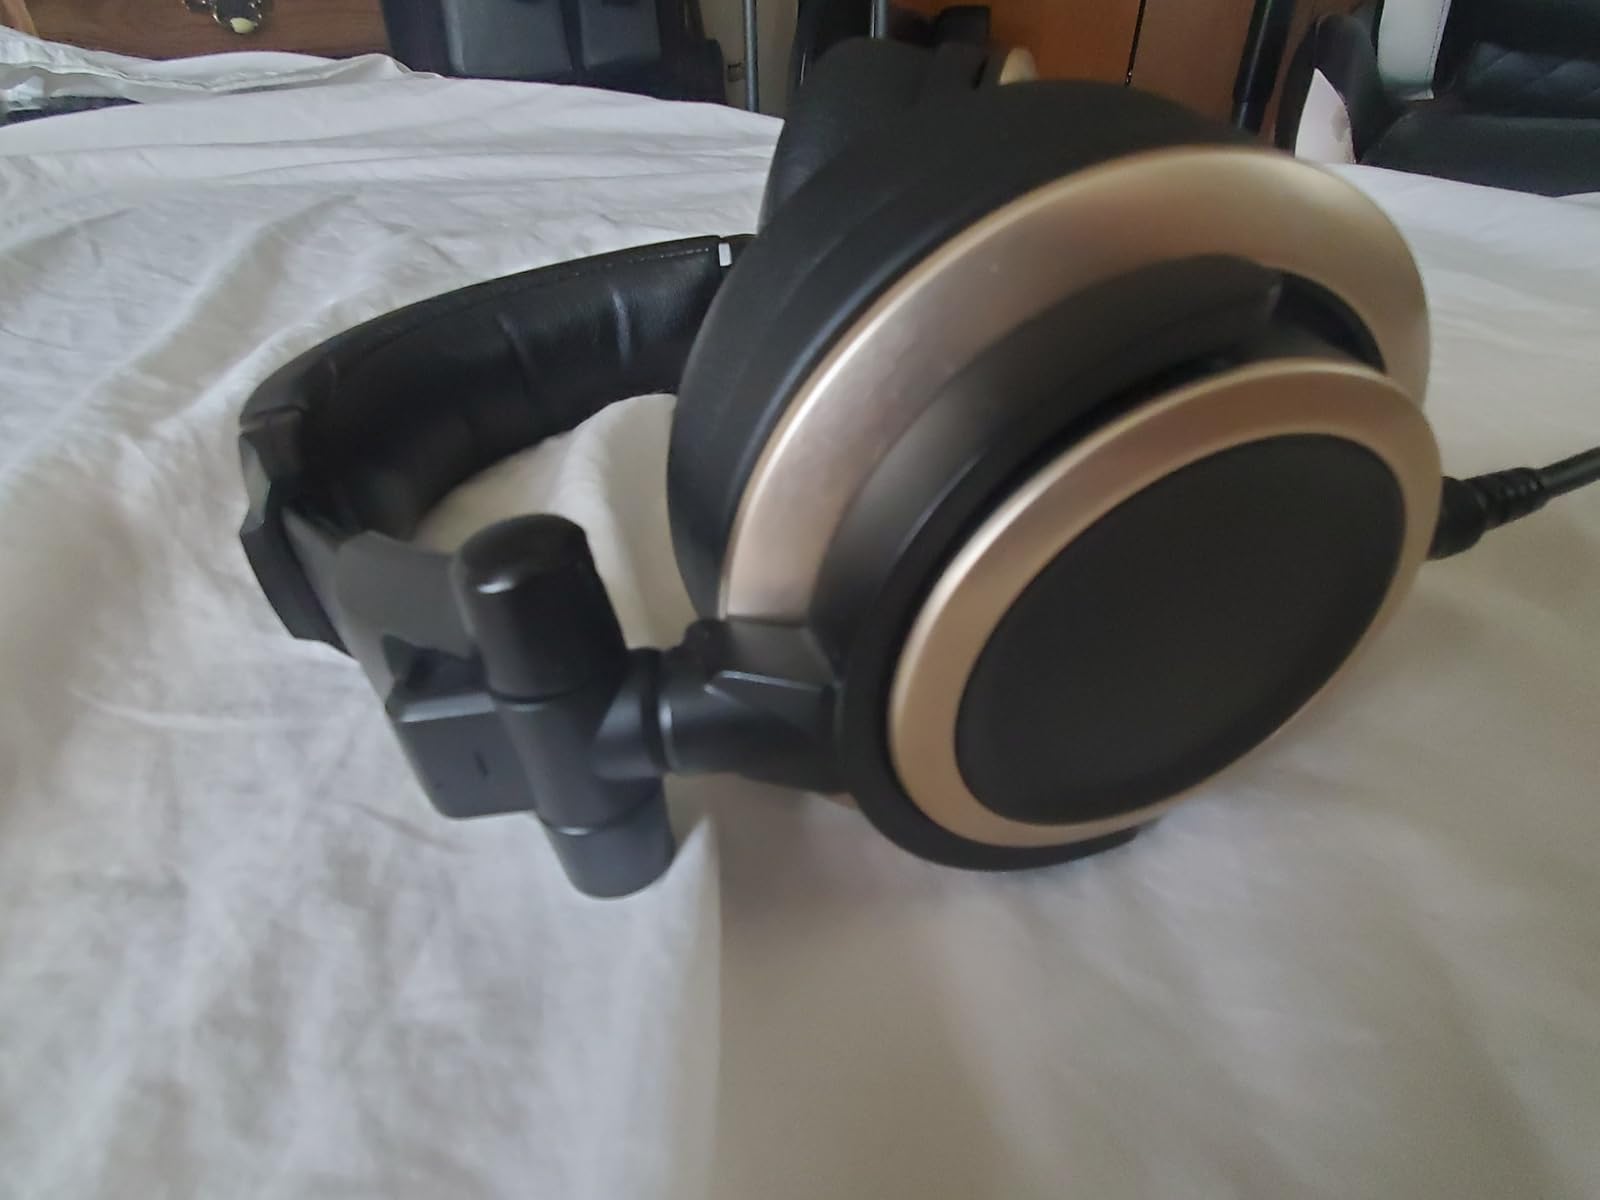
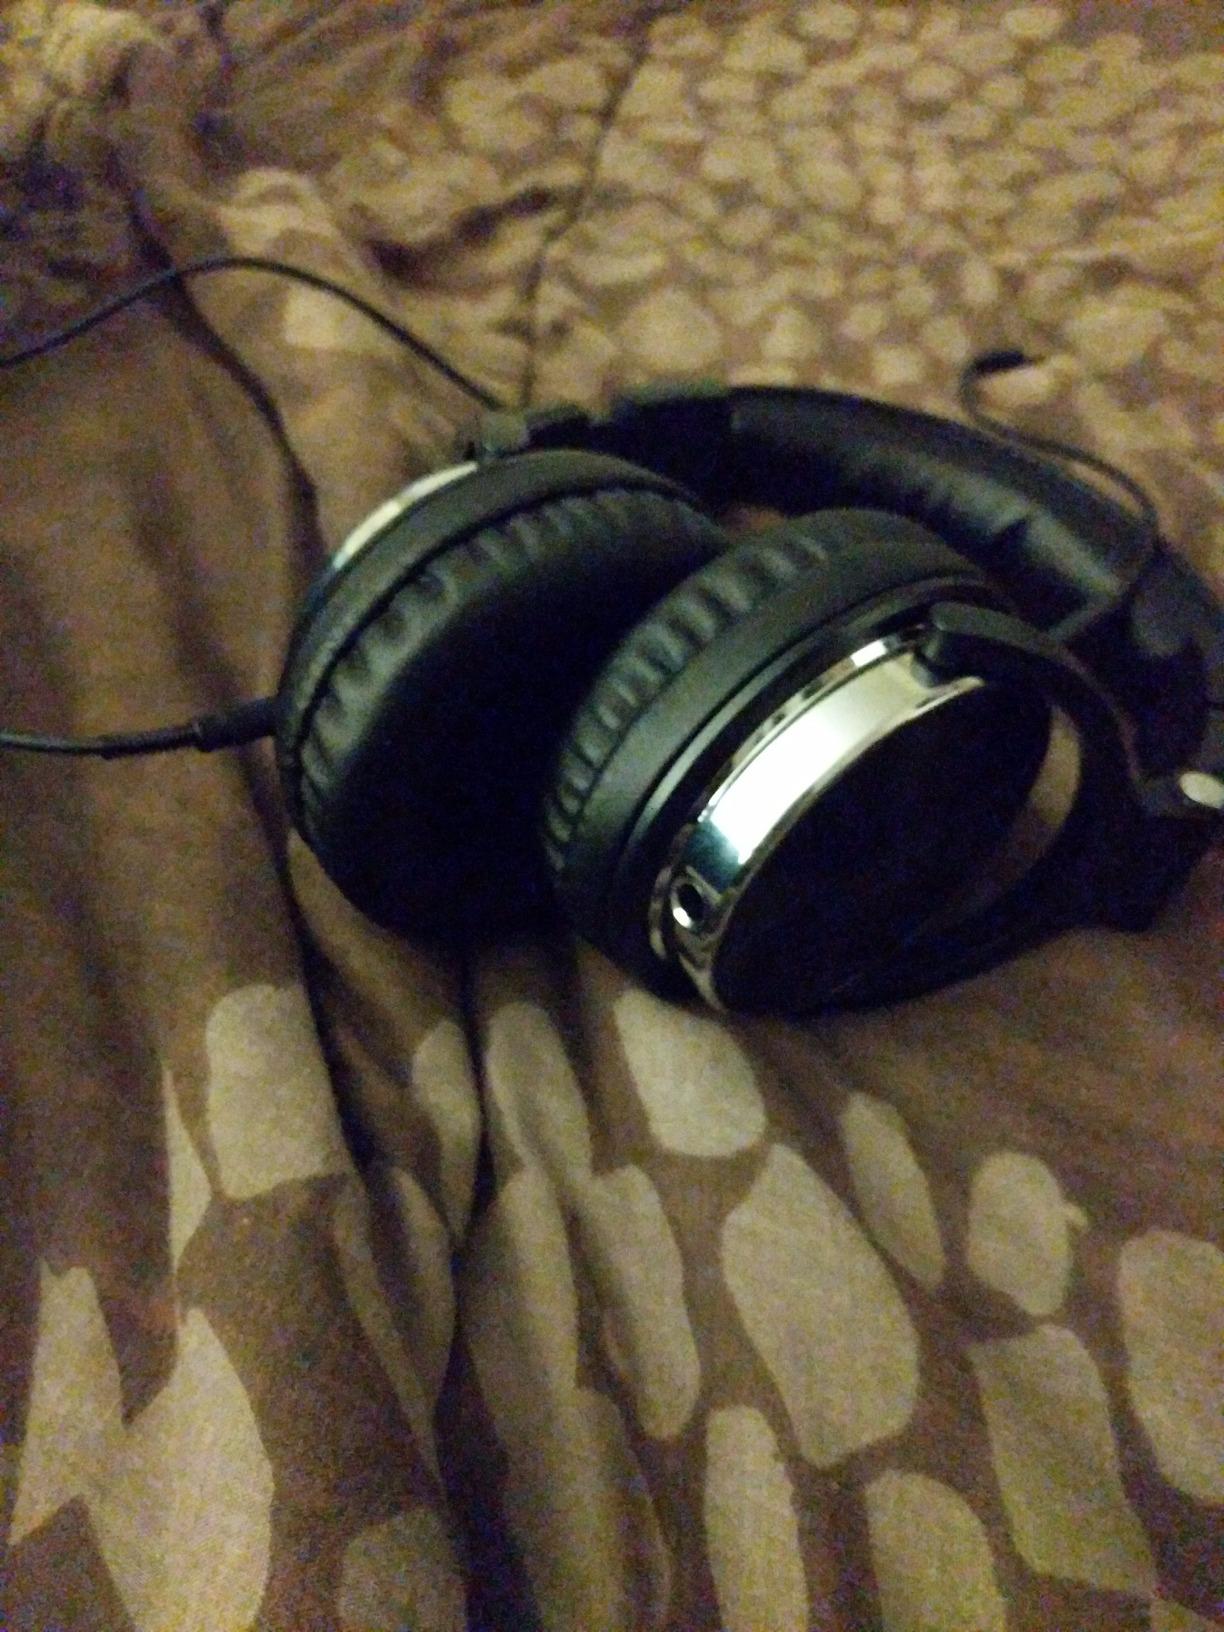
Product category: headphones
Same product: no